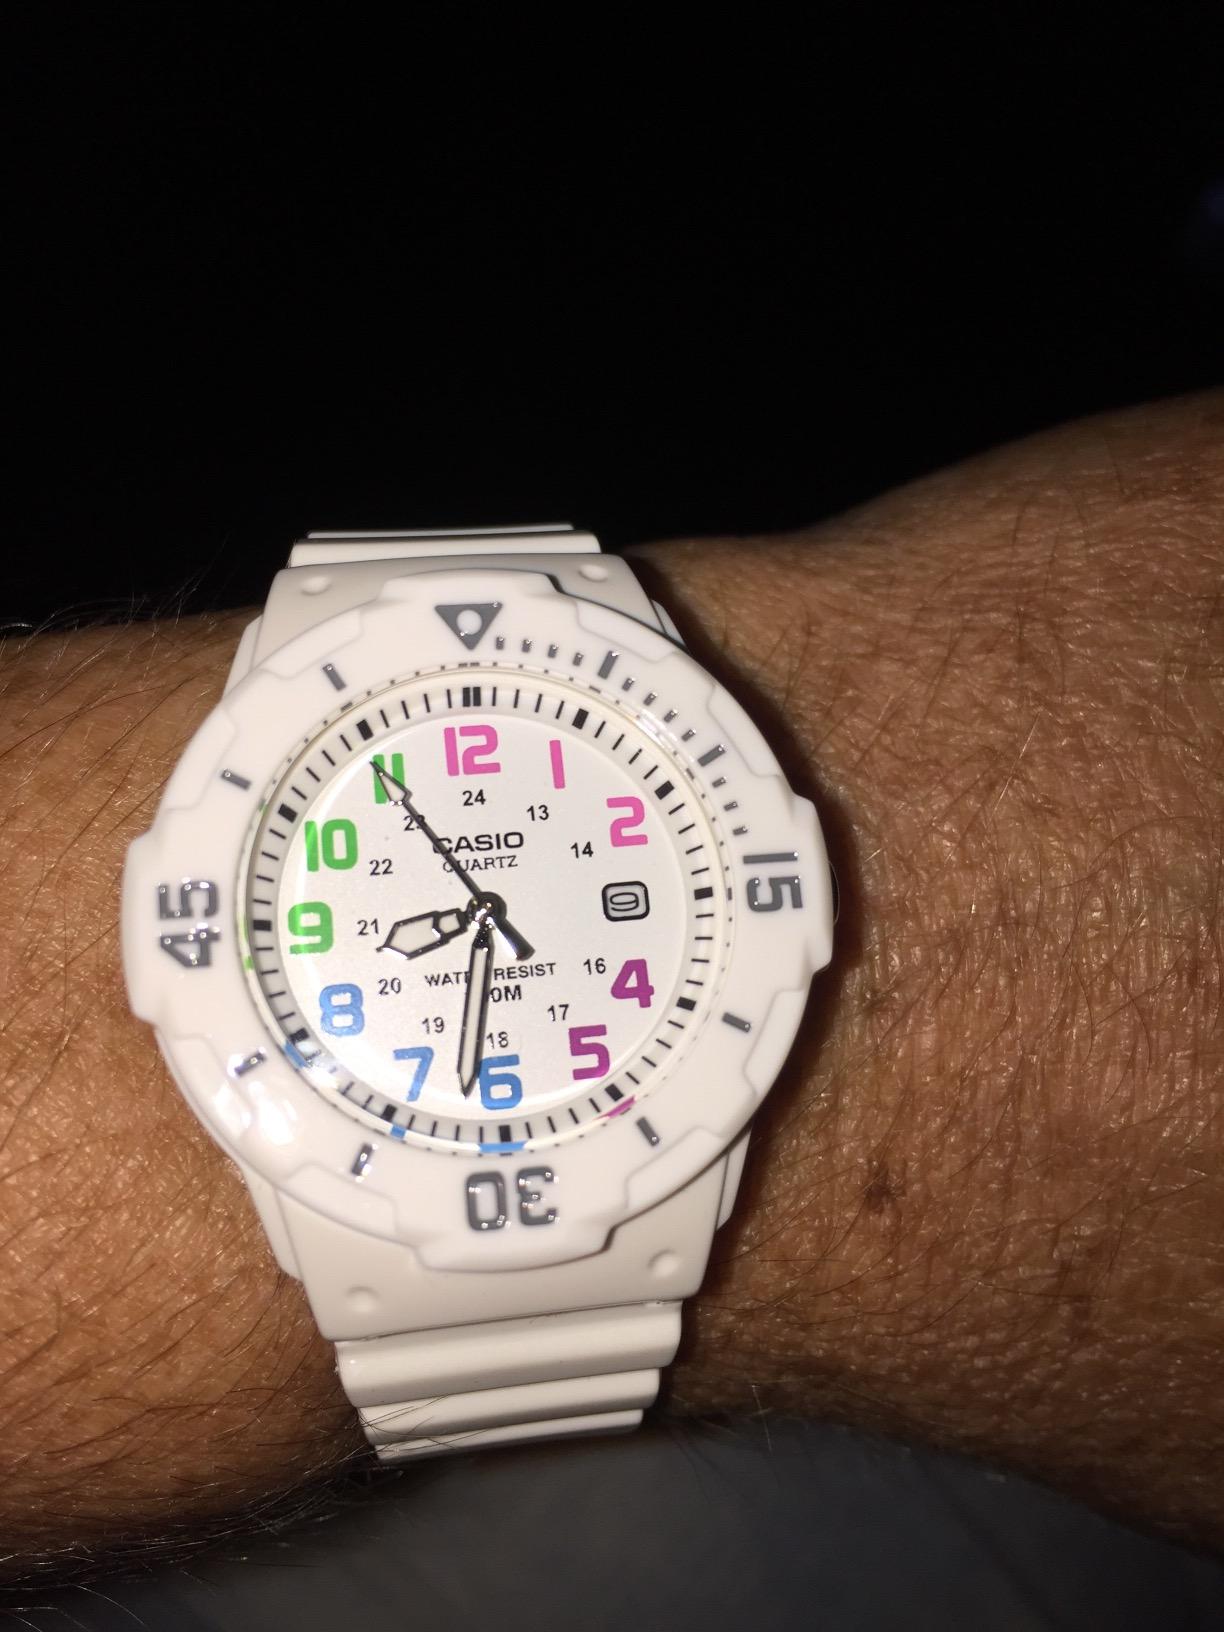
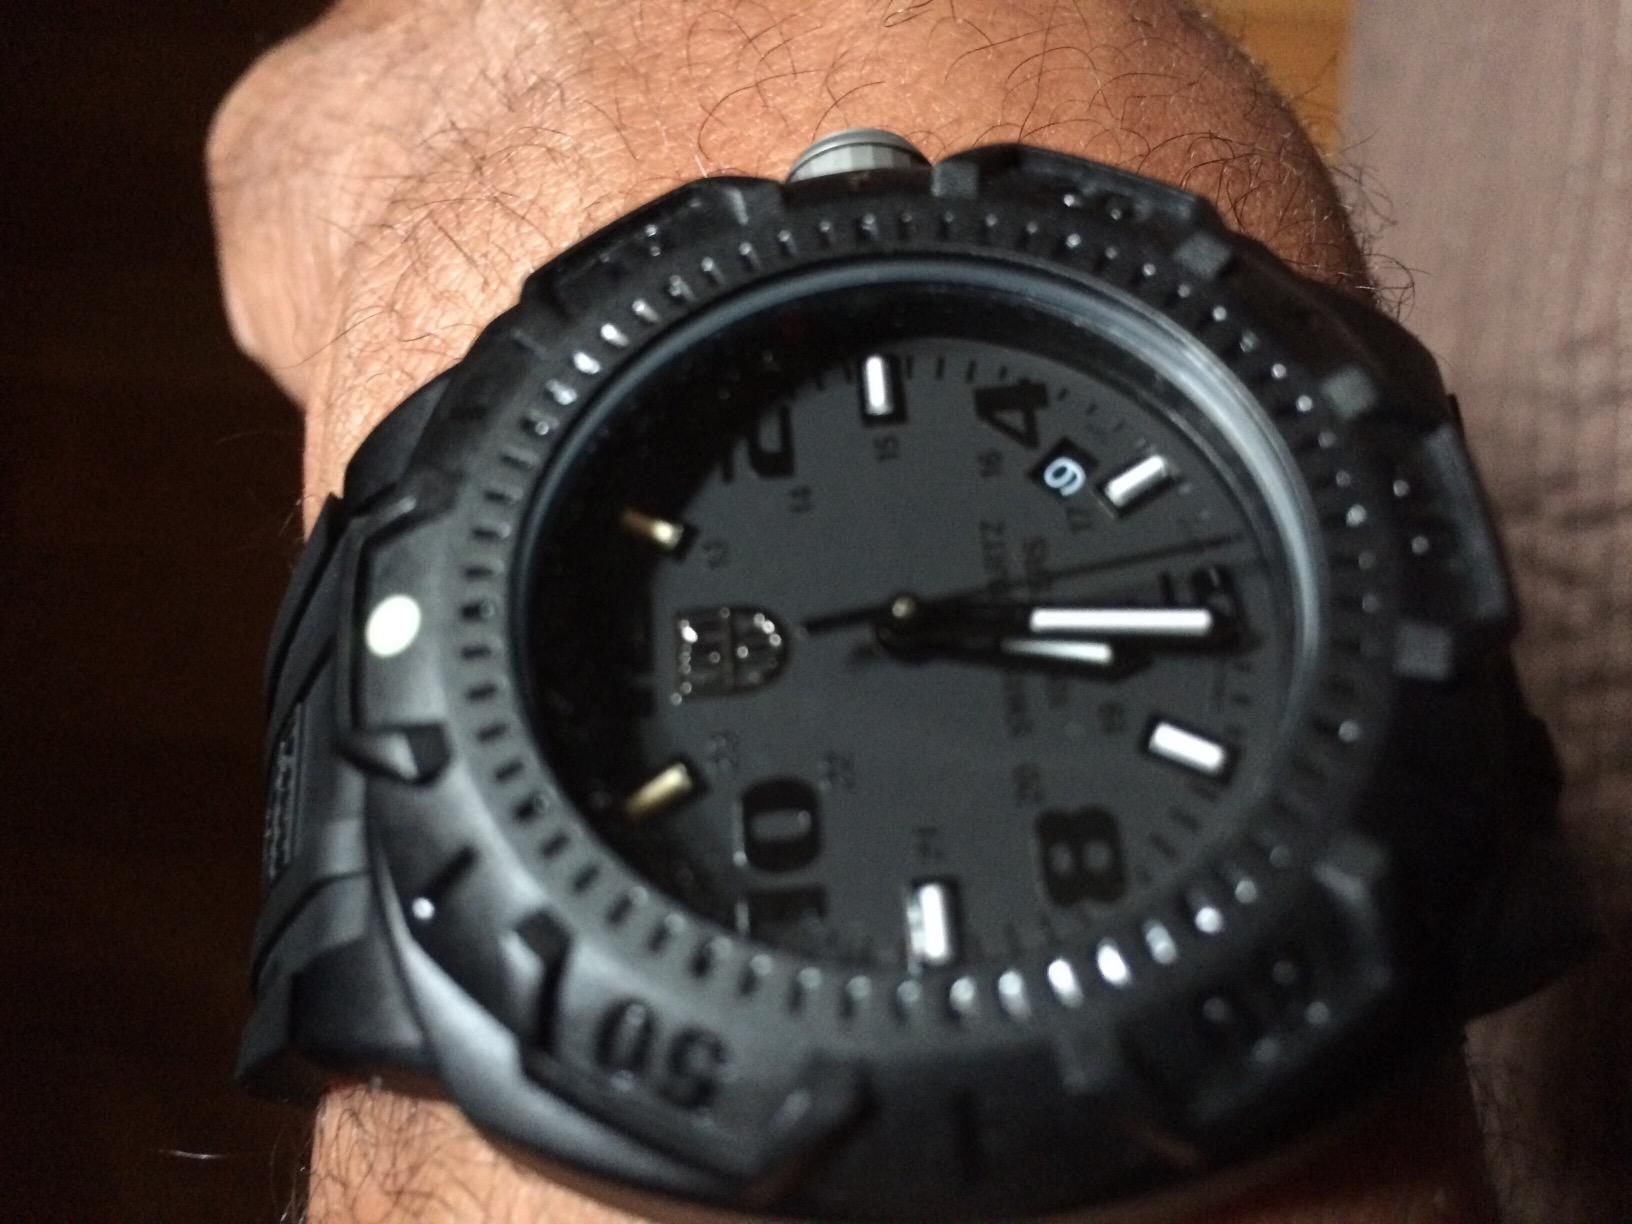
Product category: accessories_watch
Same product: no